Fido (wireless carrier)

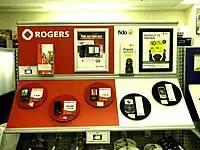

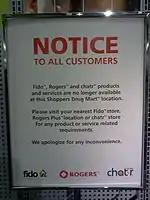

Fido has its own corporate retail stores, and also allows third parties to become exclusive dealers. For example, Best Buy, Costco, Tbooth, Walmart and WirelessWave sell Fido products along with prepaid and postpaid services. Additionally, Loblaw Companies and Zellers stores sold prepaid feature phones and top-up vouchers. Loblaw stores have a special booth, called The Mobile Shop, where the phones are displayed.